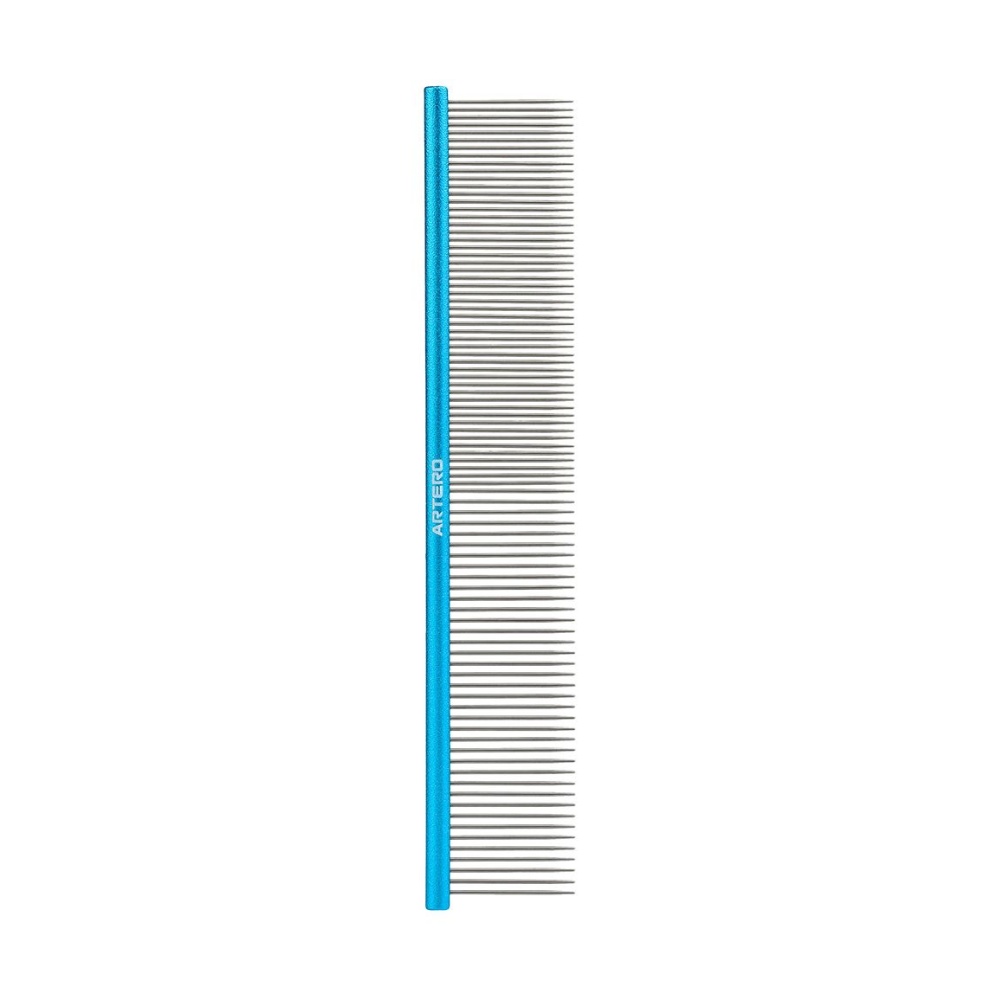
Artero Bravo - Peine Mini Extra Volumen Azul
Artero Bravo - Peine Mini Extra Volumen Azul Muy ligero, ideal para razas pequeñas y medianas. En Mantos pobres y densidad media, también para el corte de caras y expresiones. Peines totalmente metálicos con recubrimiento cromado de las púas que evitan que se oxiden aunque lo más importante en uso es que consiguen un mayor deslizamiento durante su uso para evitar la fricción y con ella el encrespamiento o roturas de pelo innecesarias. La púa cónica está indicada para penetrar hasta la raíz y abrir el manto de manera homogénea aportando un mayor volumen, esto lo hace ideal para el peinado durante el corte, exposición o competición. Esta Púa no es resistente así que no se debe utilizar para eliminar enredos. Cuenta con una parte más ancha y otra más estrecha según se necesite. Dimensiones Alto 19,0 cm Ancho 3,6 cm Largo Púa 3,0 cm
Brand: Artero
Category: Animals & Pet Supplies > Pet Supplies > Pet Grooming Supplies > Pet Combs & Brushes > Combs